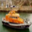
Label: ship